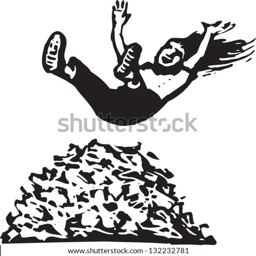
black and white vector illustration of a girl jumping into a pile of leaves